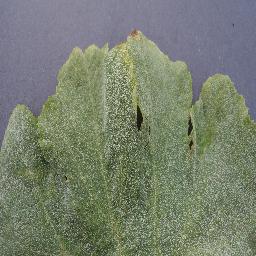
Label: Squash___Powdery_mildew